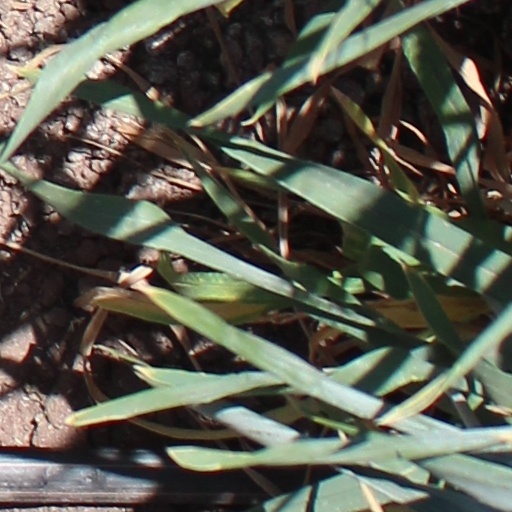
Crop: wheat